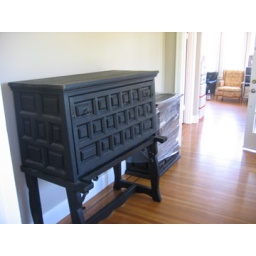
temporarily in the dining room, awaiting dry paint in the guest bedroomDanielle's desk